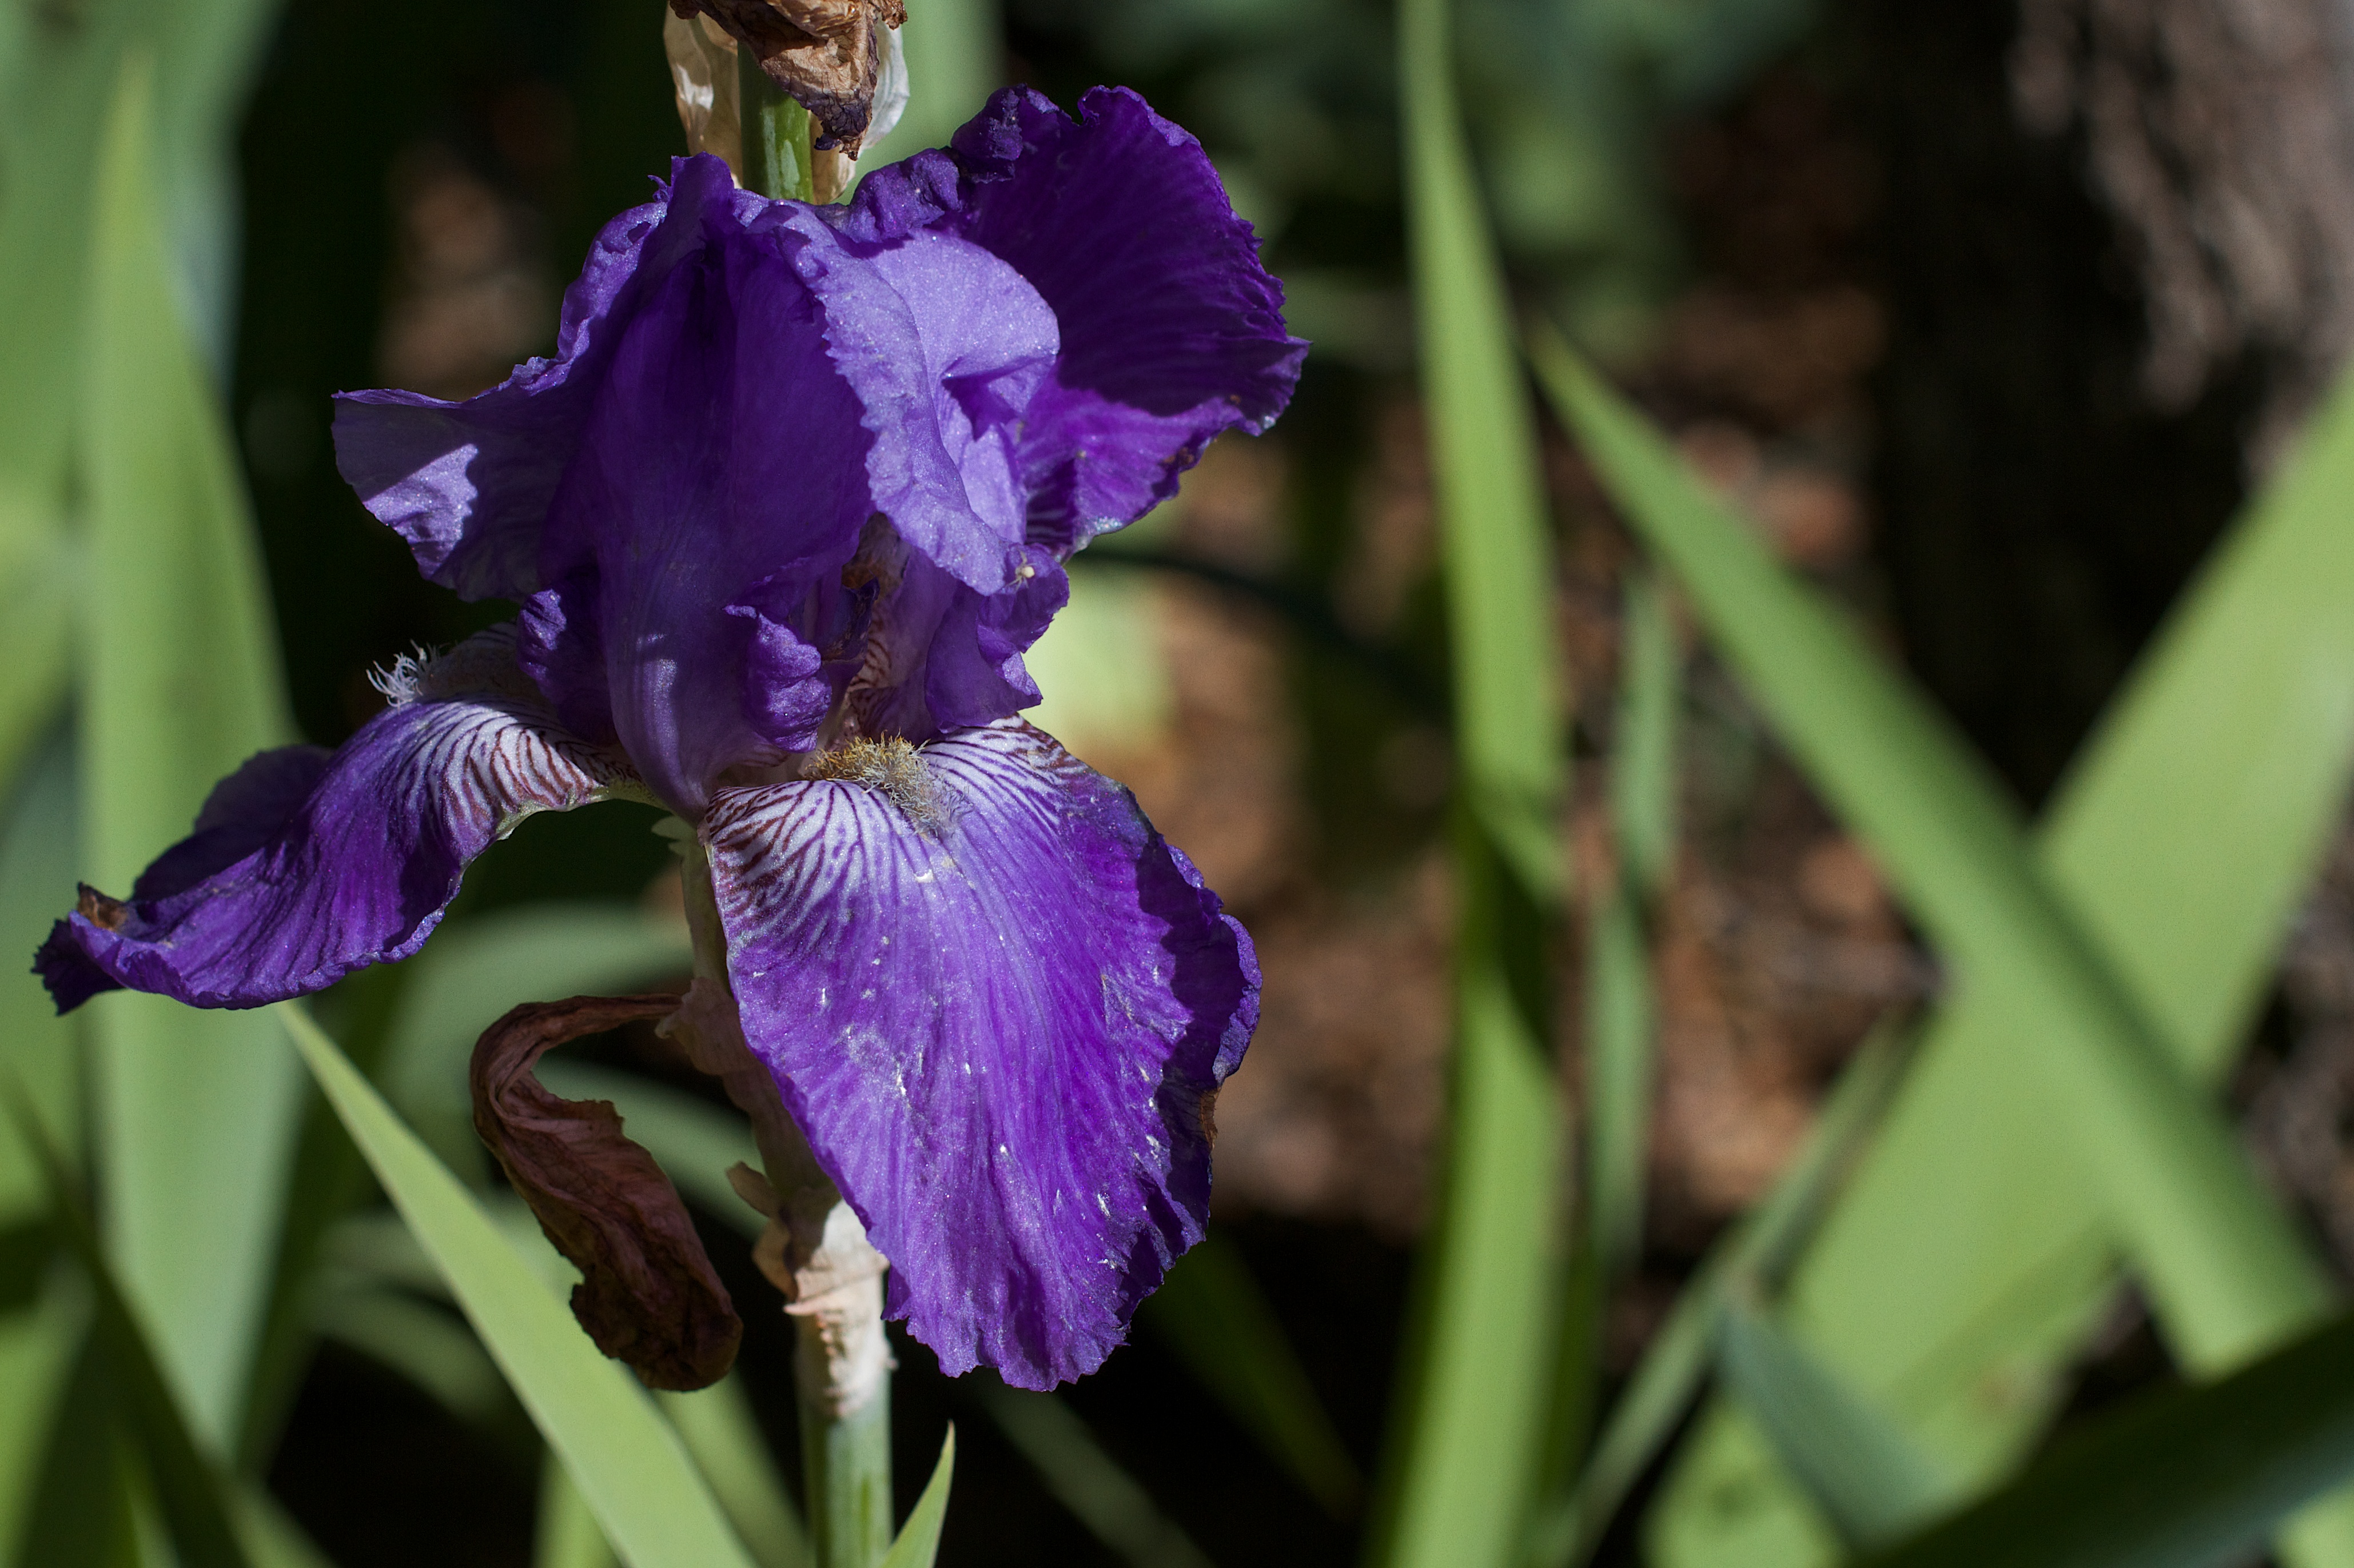
flower, plant, iris, flora, iris versicolor, botany, eye, land plant, iris family, flowering plant, organ, plant stem